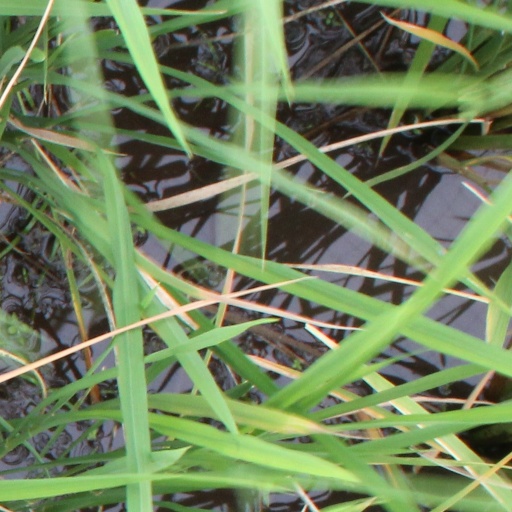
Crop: rice